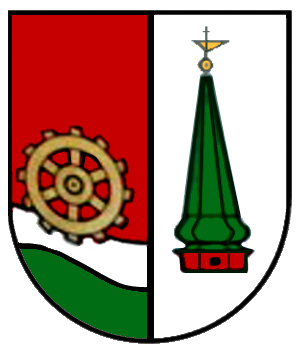
Klein Meckelsen
Coat of arms of Klein Meckelsen
Klein Meckelsen er en kommune med knap 900 indbyggere i den vestlige del af Samtgemeinde Sittensen i den østlige centrale del af Landkreis Rotenburg, i den nordlige del af den tyske delstat Niedersachsen.